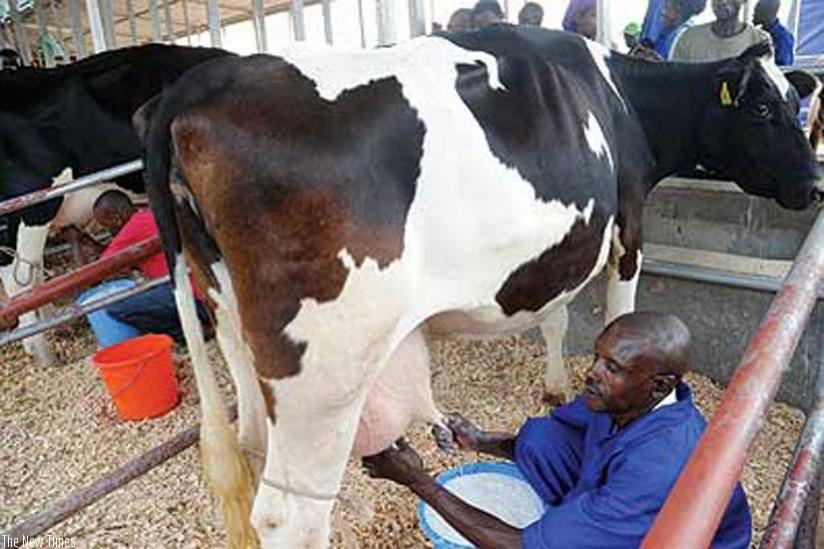
Huku tunaona ng'ombe ambaye anakamuliwa. Huyu ng'ombe anaonekana kuwa ni ng'ombe wa maziwa. Anatoa maziwa ili mkulima aende auze na kupata pesa. Hawa ng'ombe pia wanaonekana wakiwa wameshiba.